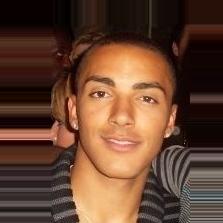
Age: 20